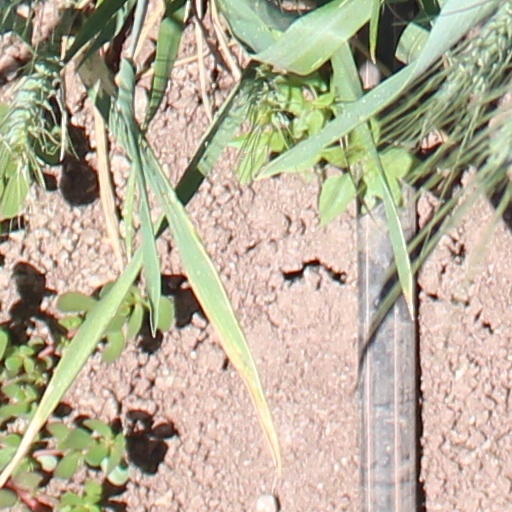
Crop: wheat